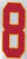
Number: 8